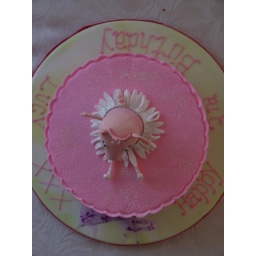
Beatiful pink cake topped with a ballerina Peppa Pig in a tutu